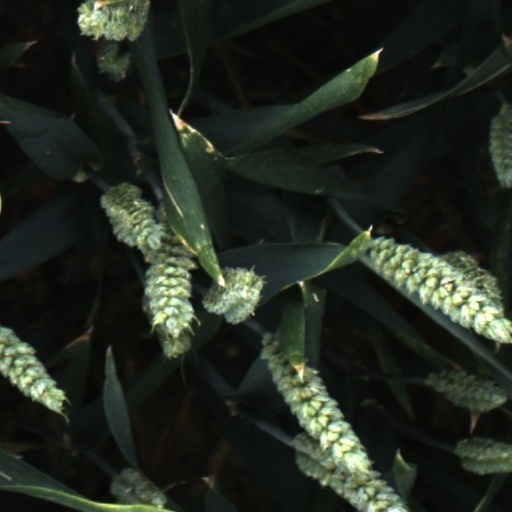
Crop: wheat